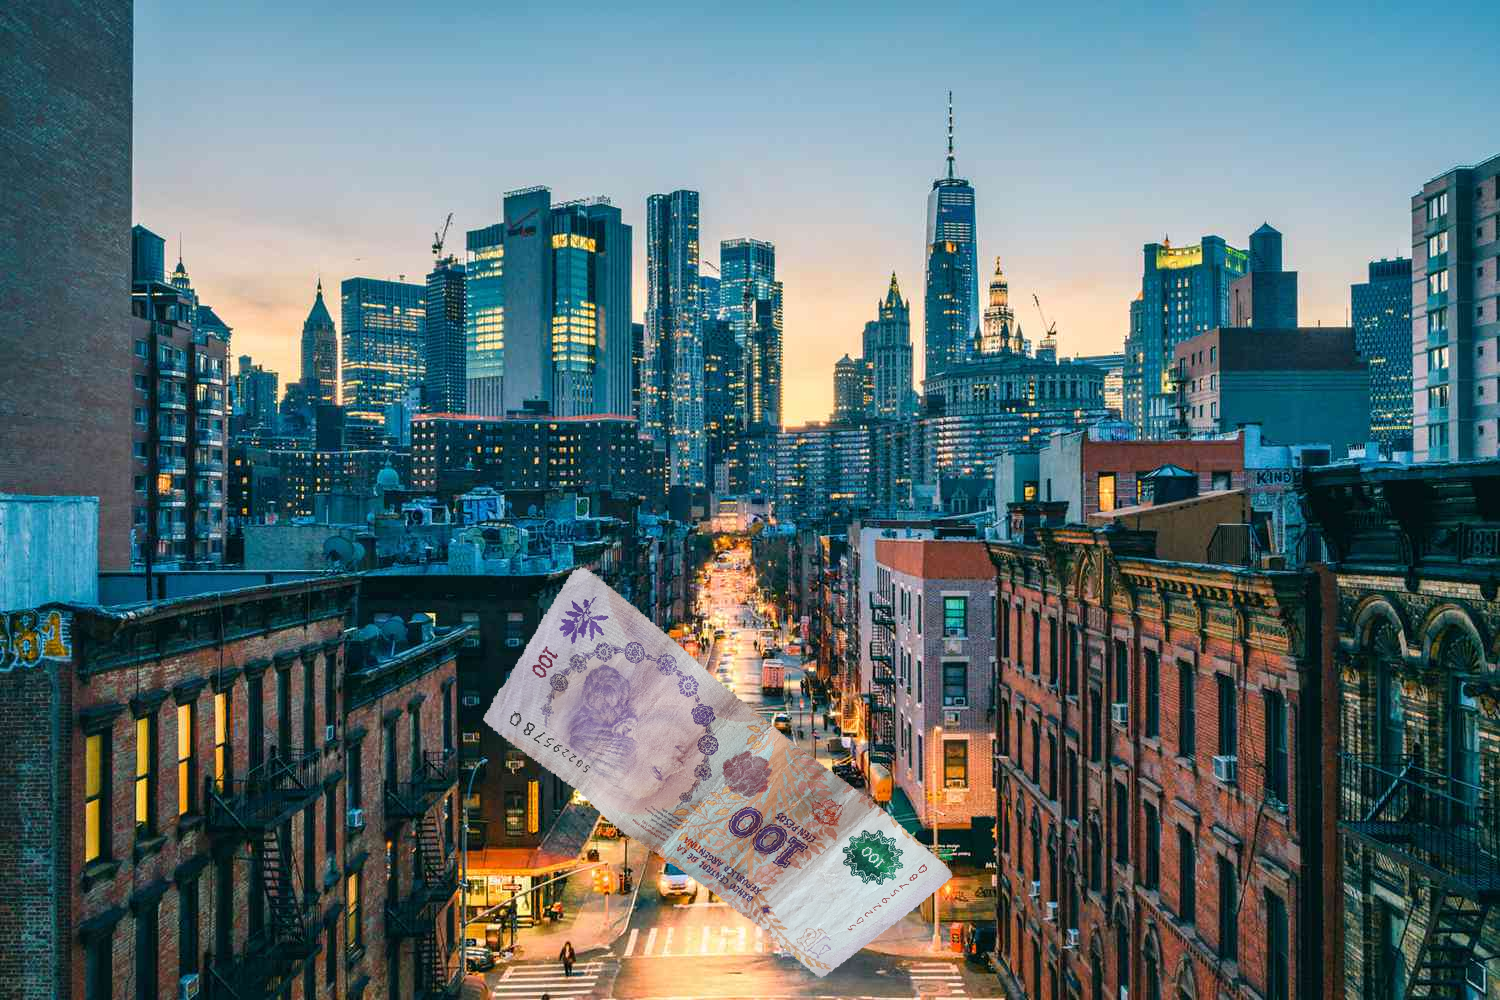
Denominación: 100